Aqua World

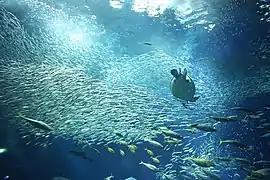
Sea of encounter tank

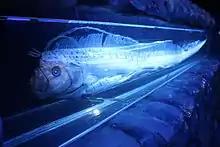
Oarfish

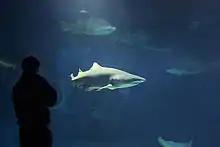
shark

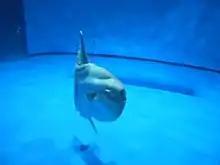
ocean sunfish

The largest tank in the building at the entrance (3rd floor). The creatures that live in the sea near Oarai are on display.